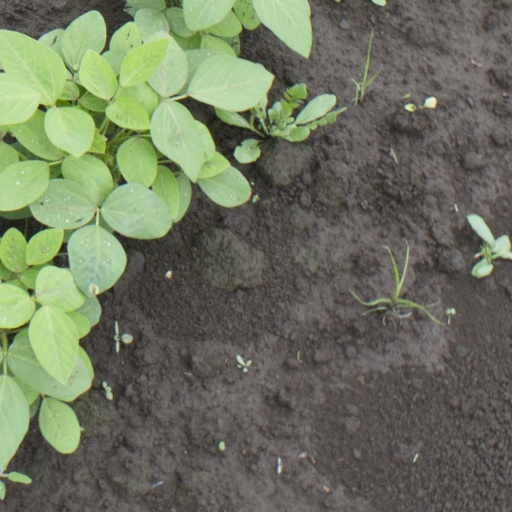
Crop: soybean